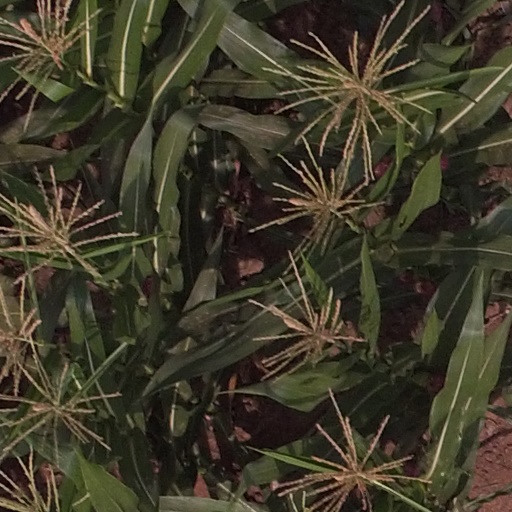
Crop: maize; corn